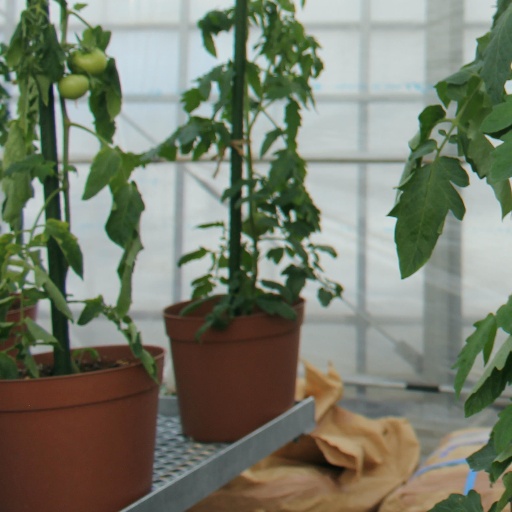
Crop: tomato